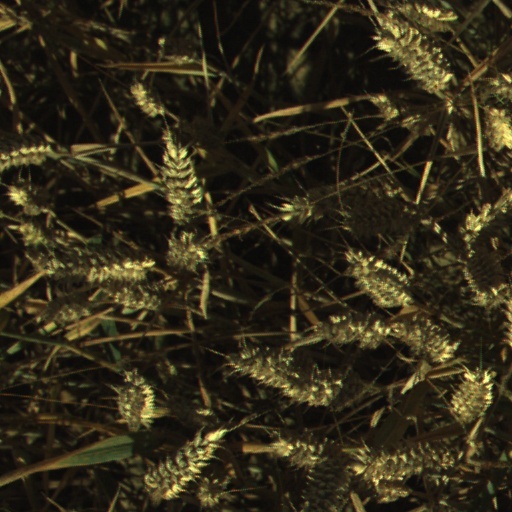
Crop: wheat